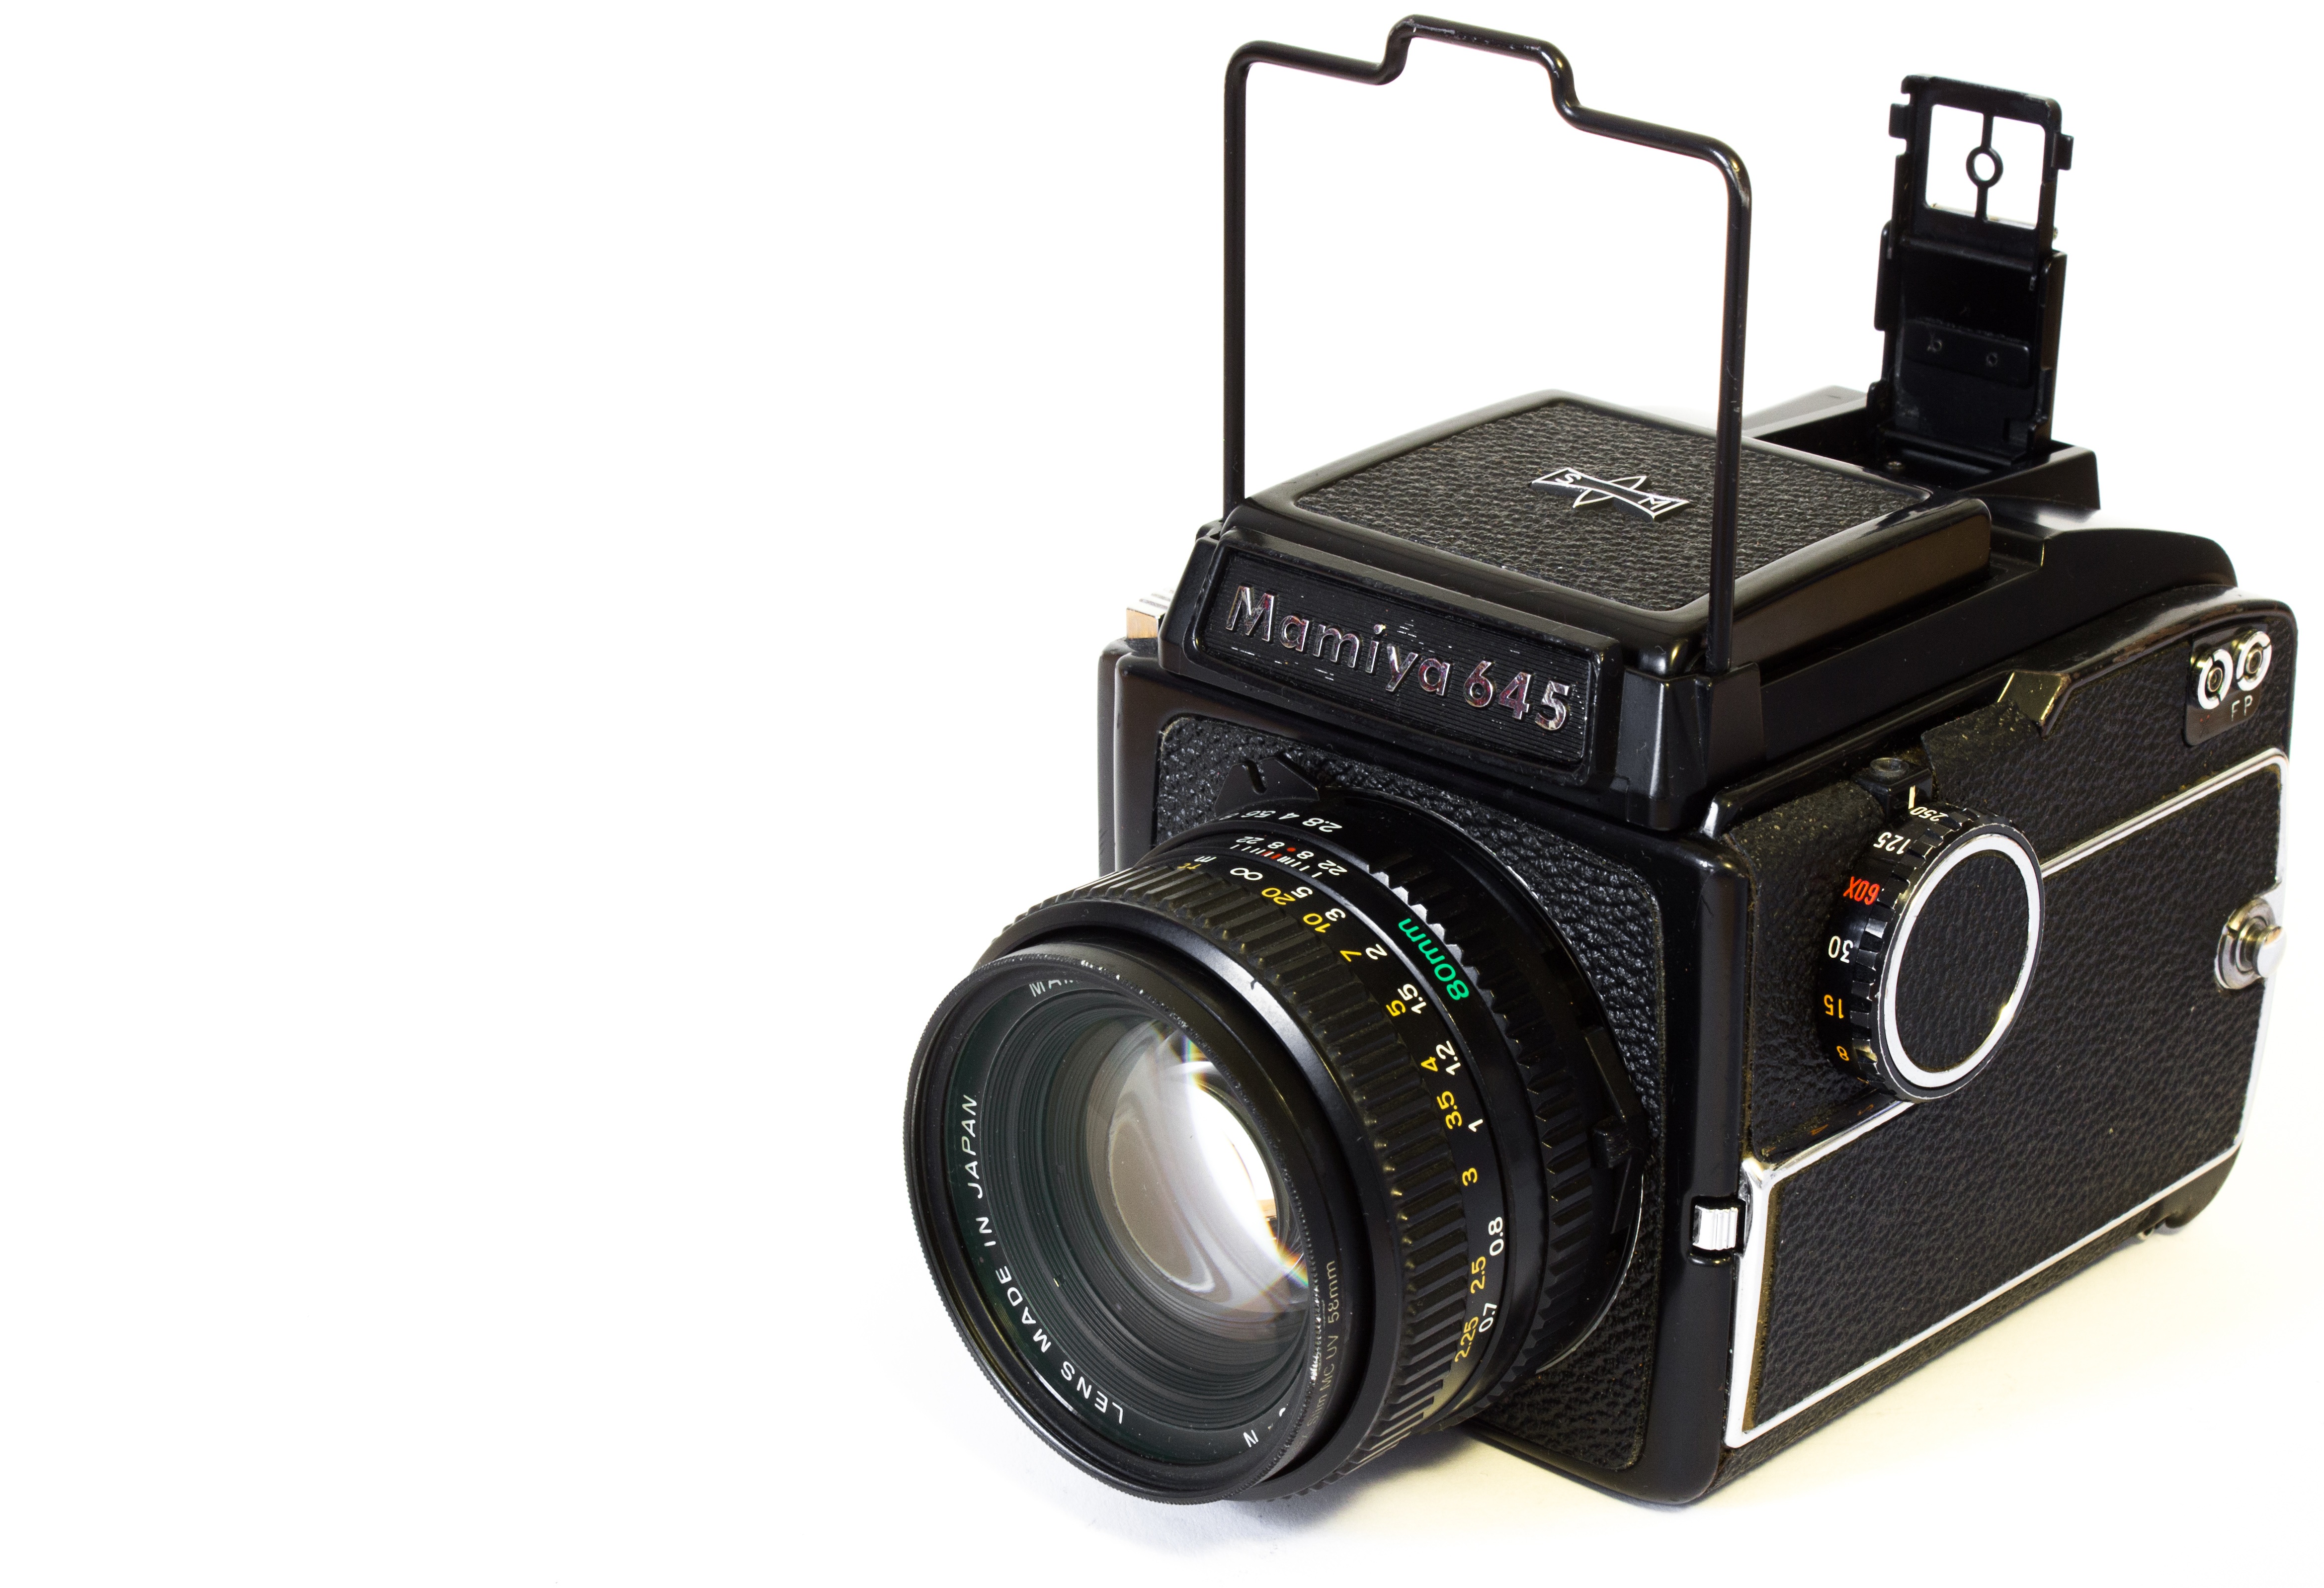
camera, photography, vintage, retro, old, film, photo, slr, analog, lens, nostalgia, old camera, hipster, product, digital camera, photograph, camera lens, mamiya, retro look, photo camera, analog camera, kleinbild film, medium format, roll film, single lens reflex camera, cameras optics, analog films